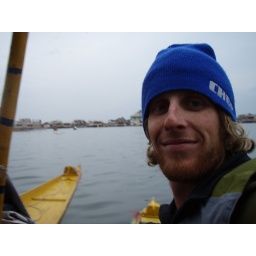
Cruising Dal lake in a Shikara, (traditional wooden boat)